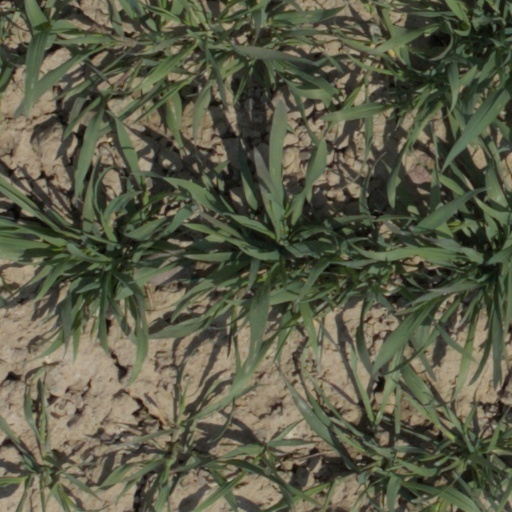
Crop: wheat